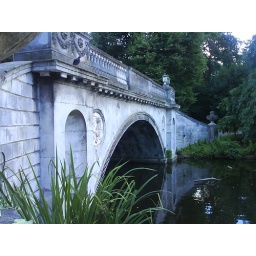
Classical stone bridge in Chiswick House grounds